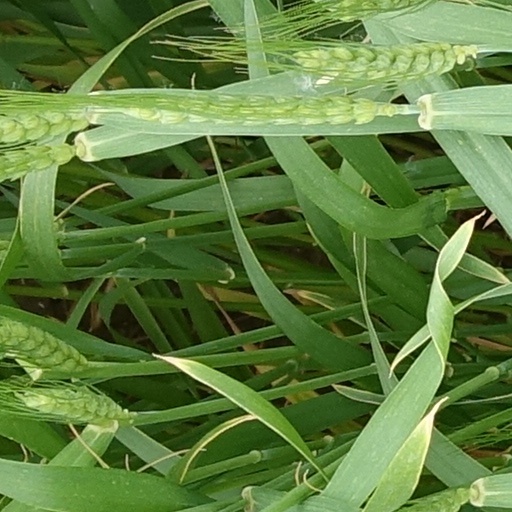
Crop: wheat